Battle of Wake Island

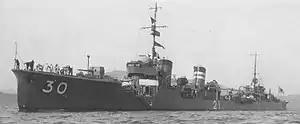
The Kisaragi ("show here in 1927") was lost in the December 11 assault.

Early on the morning of 11 December, the garrison, with the support of the four remaining Wildcats, repelled the first Japanese landing attempt by the South Seas Force.